Hiraka Station

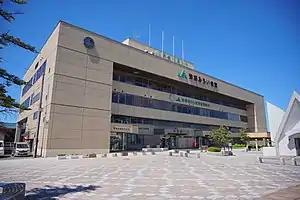
Hiraka Station building, August 2022

is a railway station in Hirakawa, Aomori, Japan, operated by the private railway operator Kōnan Railway Company.